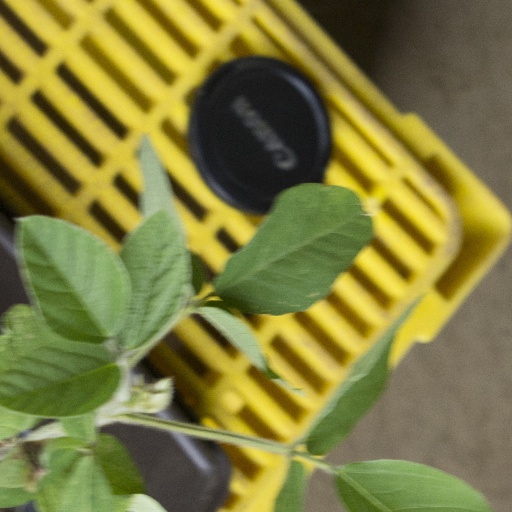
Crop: soybean